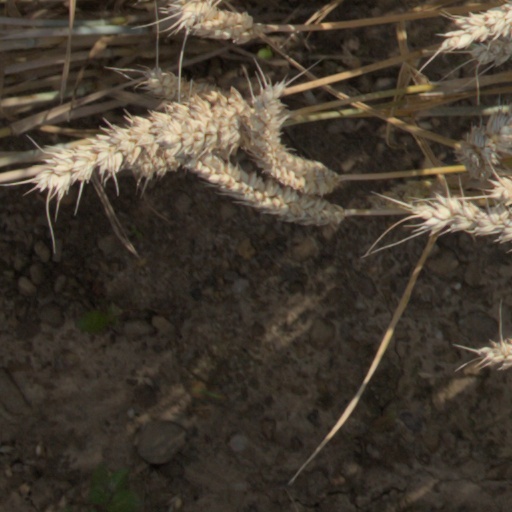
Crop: wheat